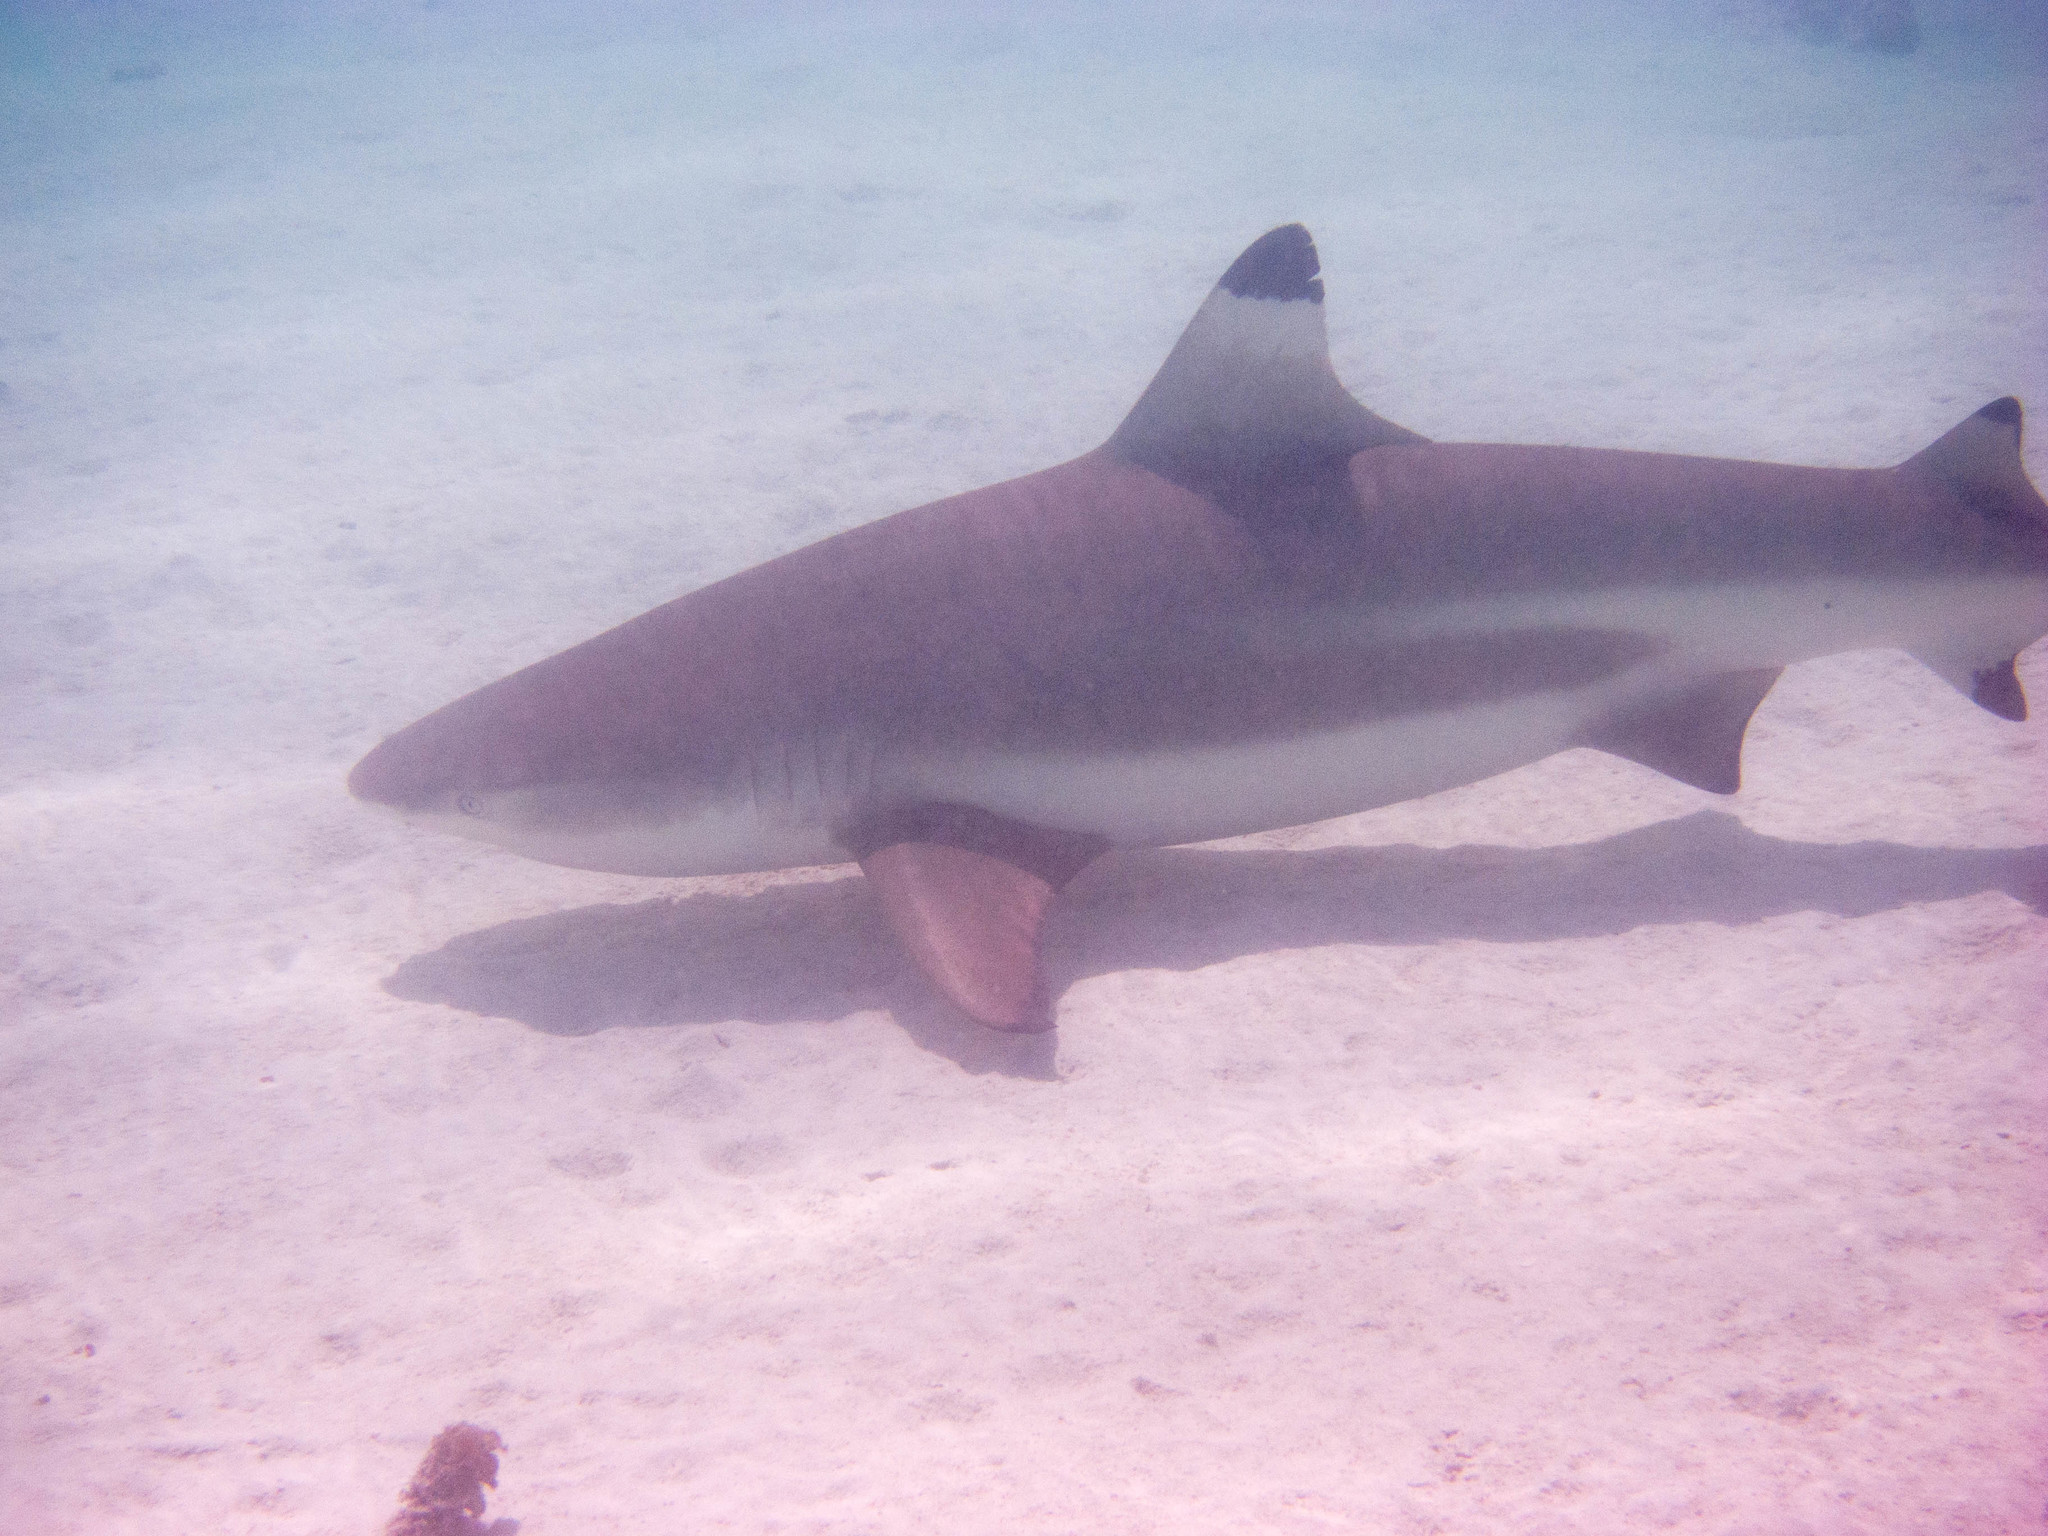
Carcharhinus melanopterus (Blacktip Reef Shark)